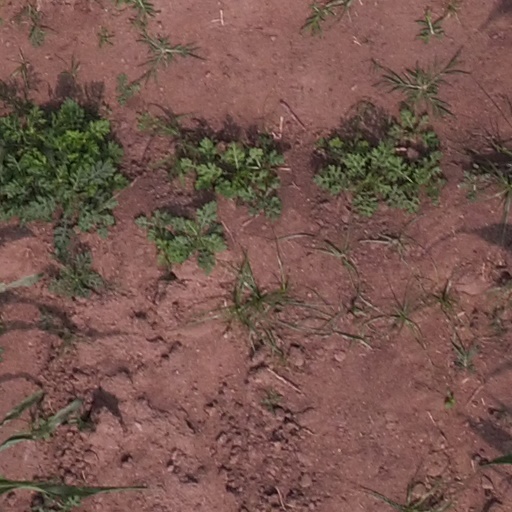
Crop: maize; corn